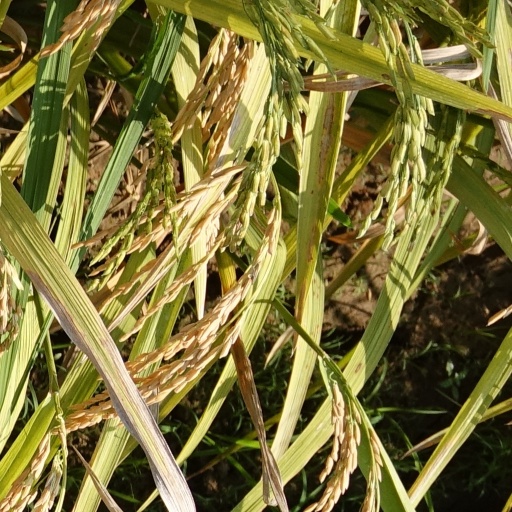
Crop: rice